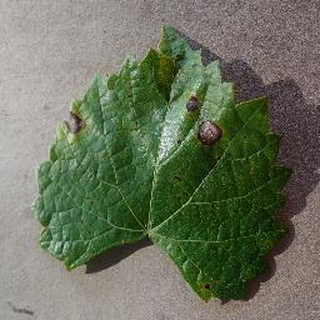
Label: grape_black_rot